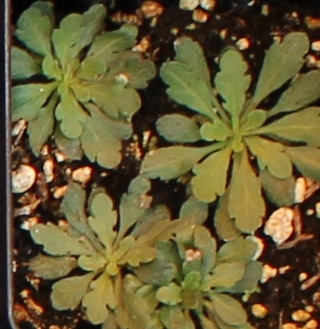
Label: Horseweed